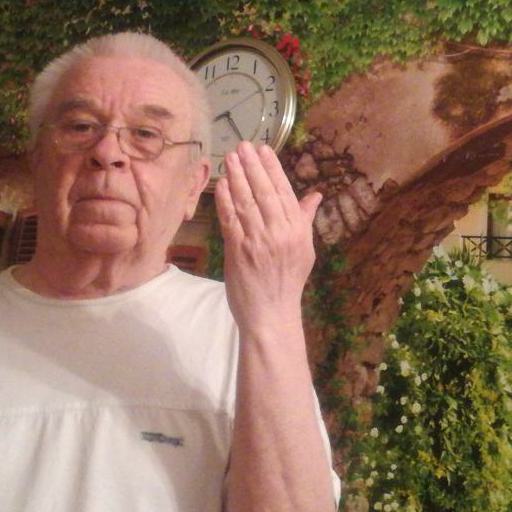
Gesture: stop_inverted